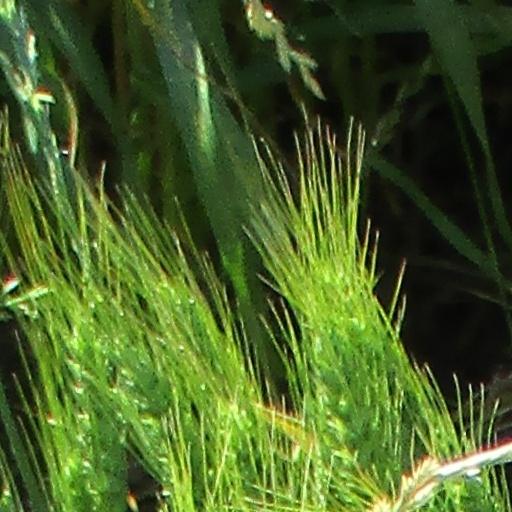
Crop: wheat